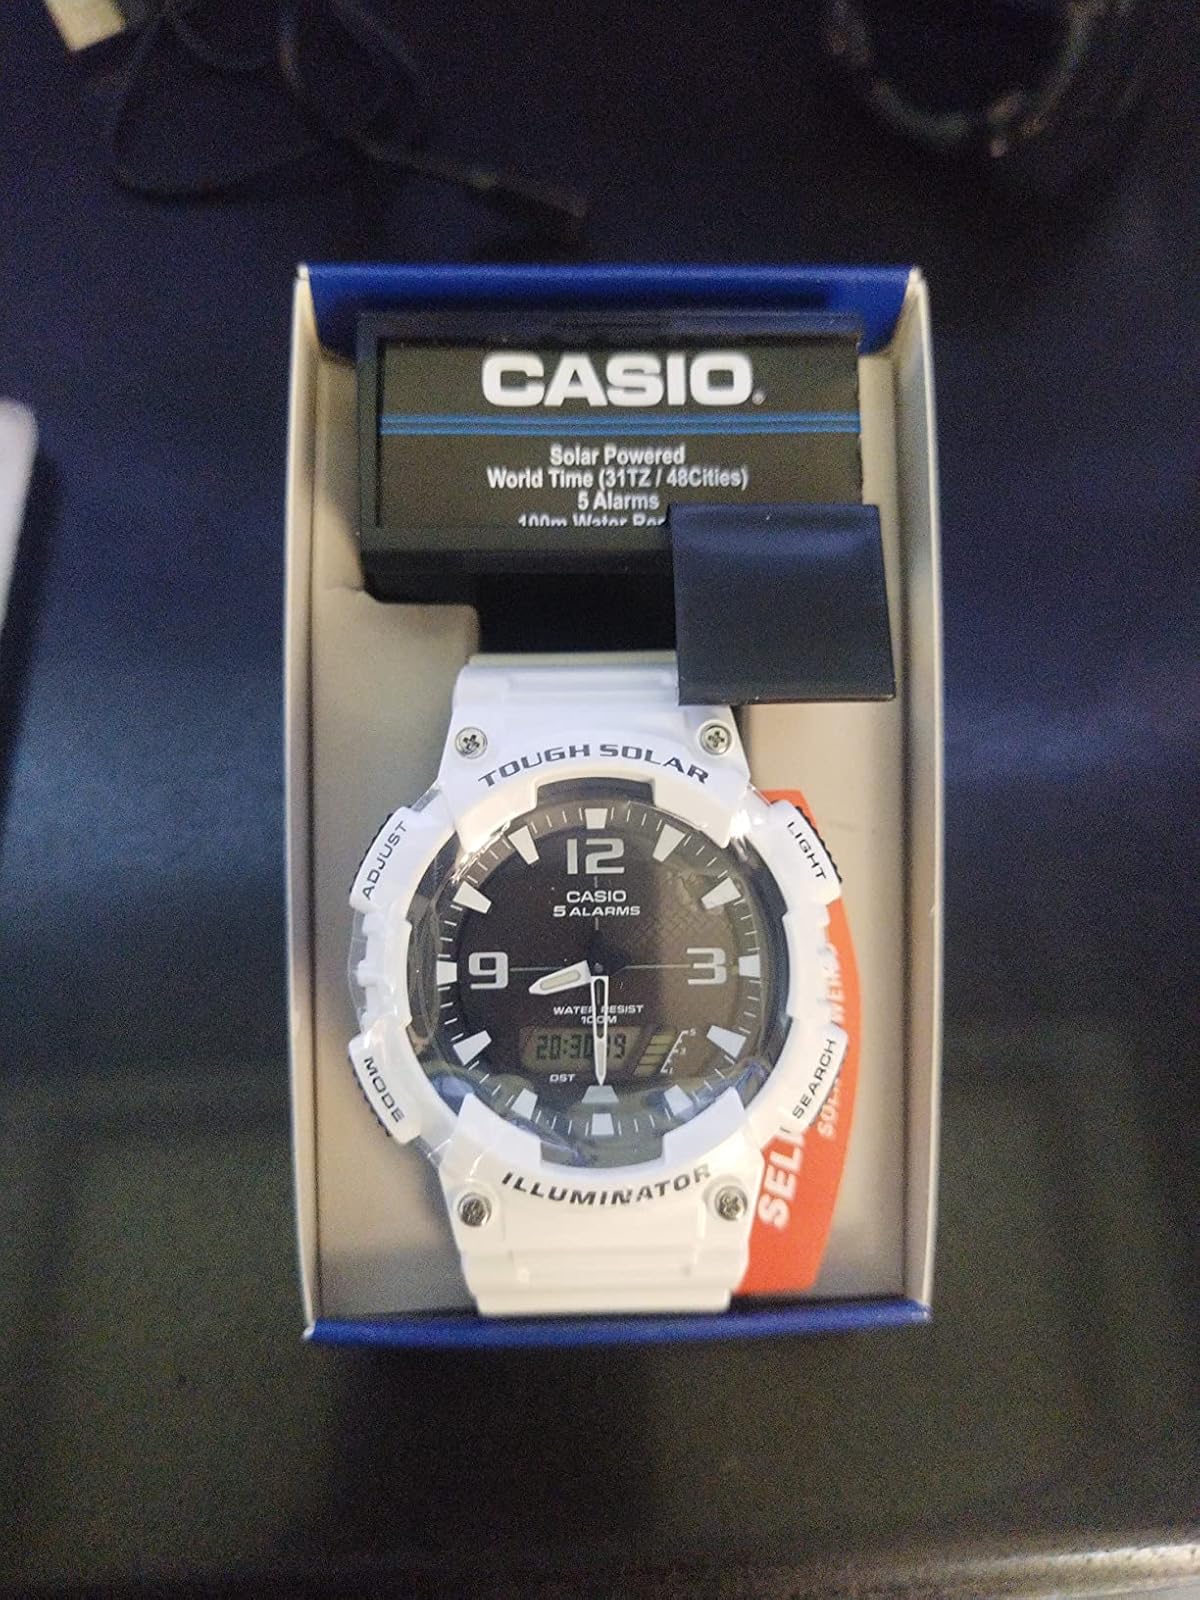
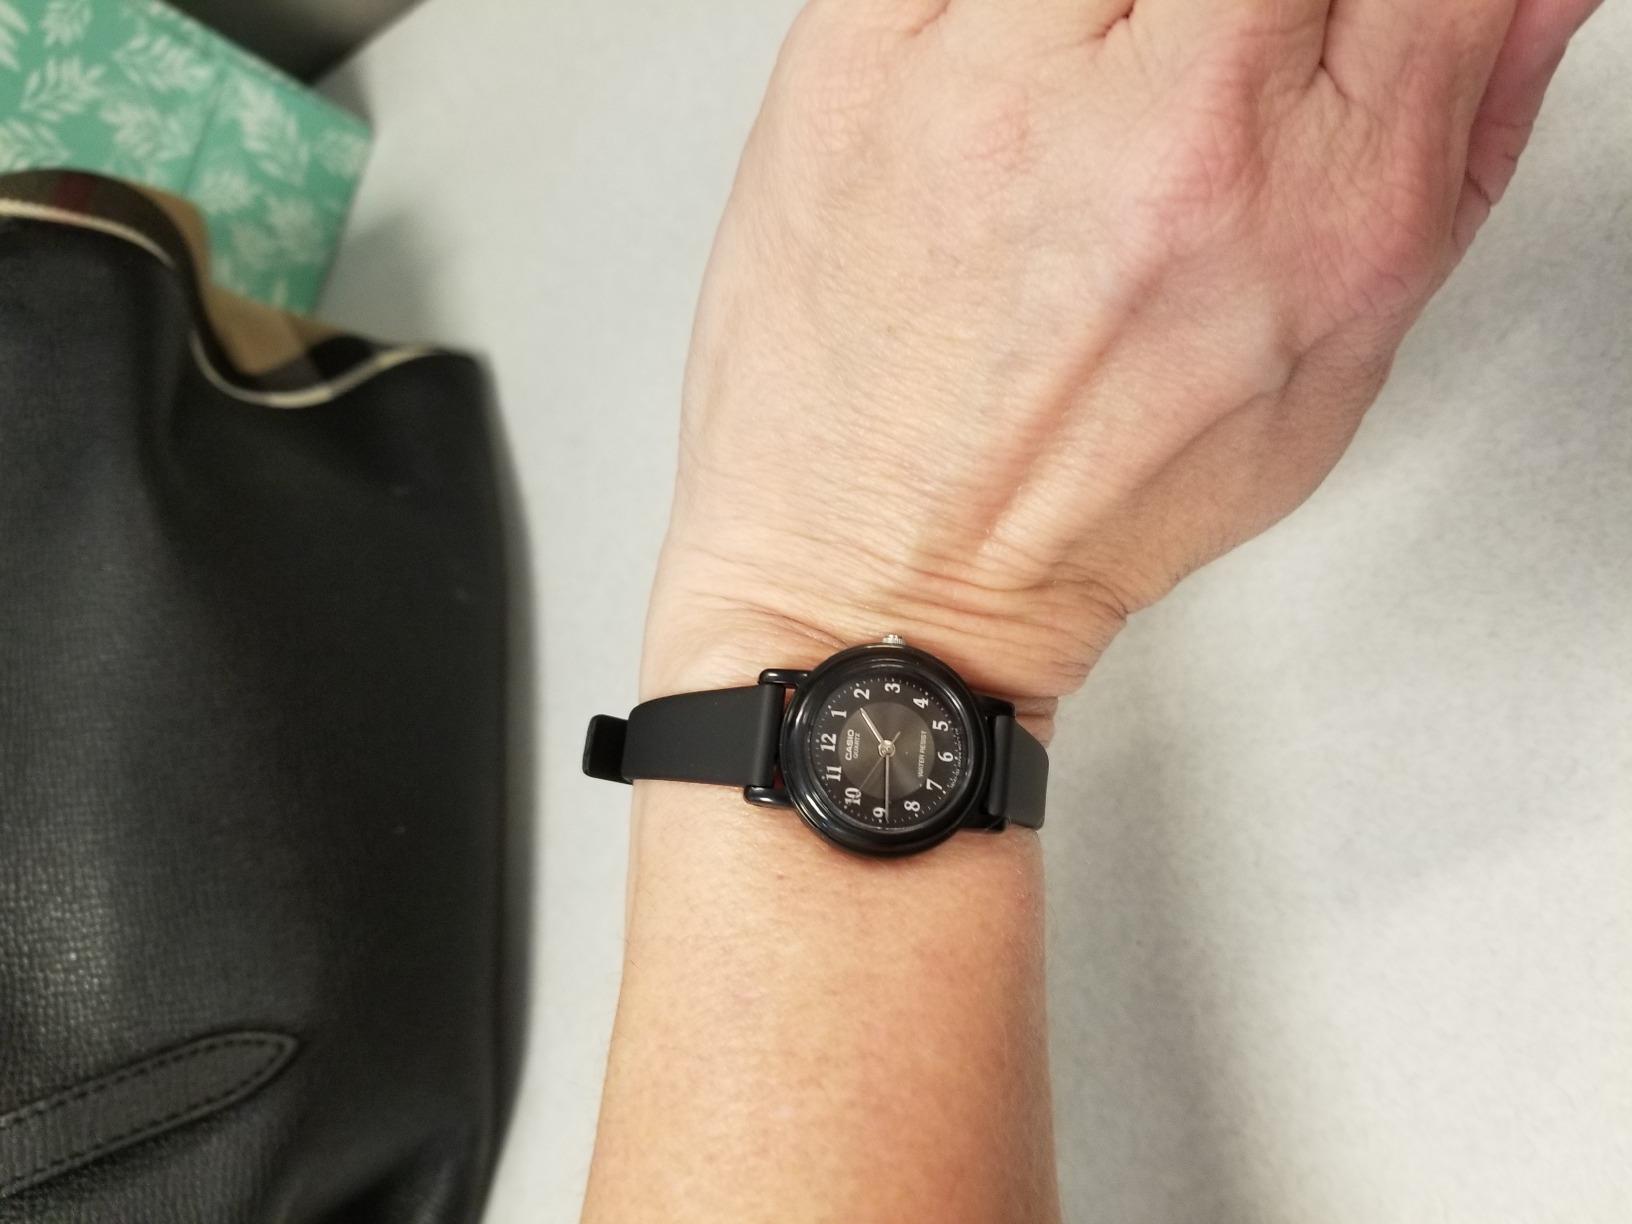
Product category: accessories_watch
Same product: no